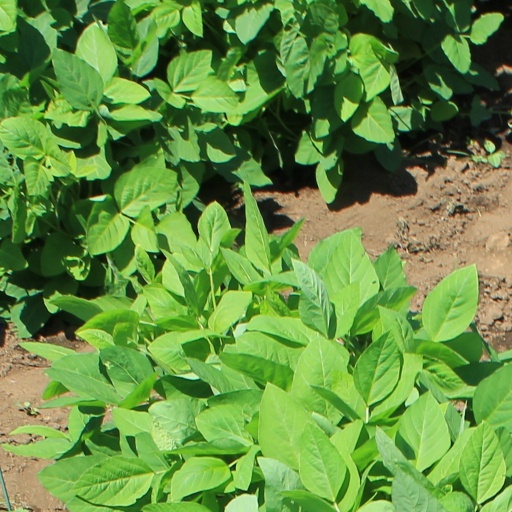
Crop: soybean